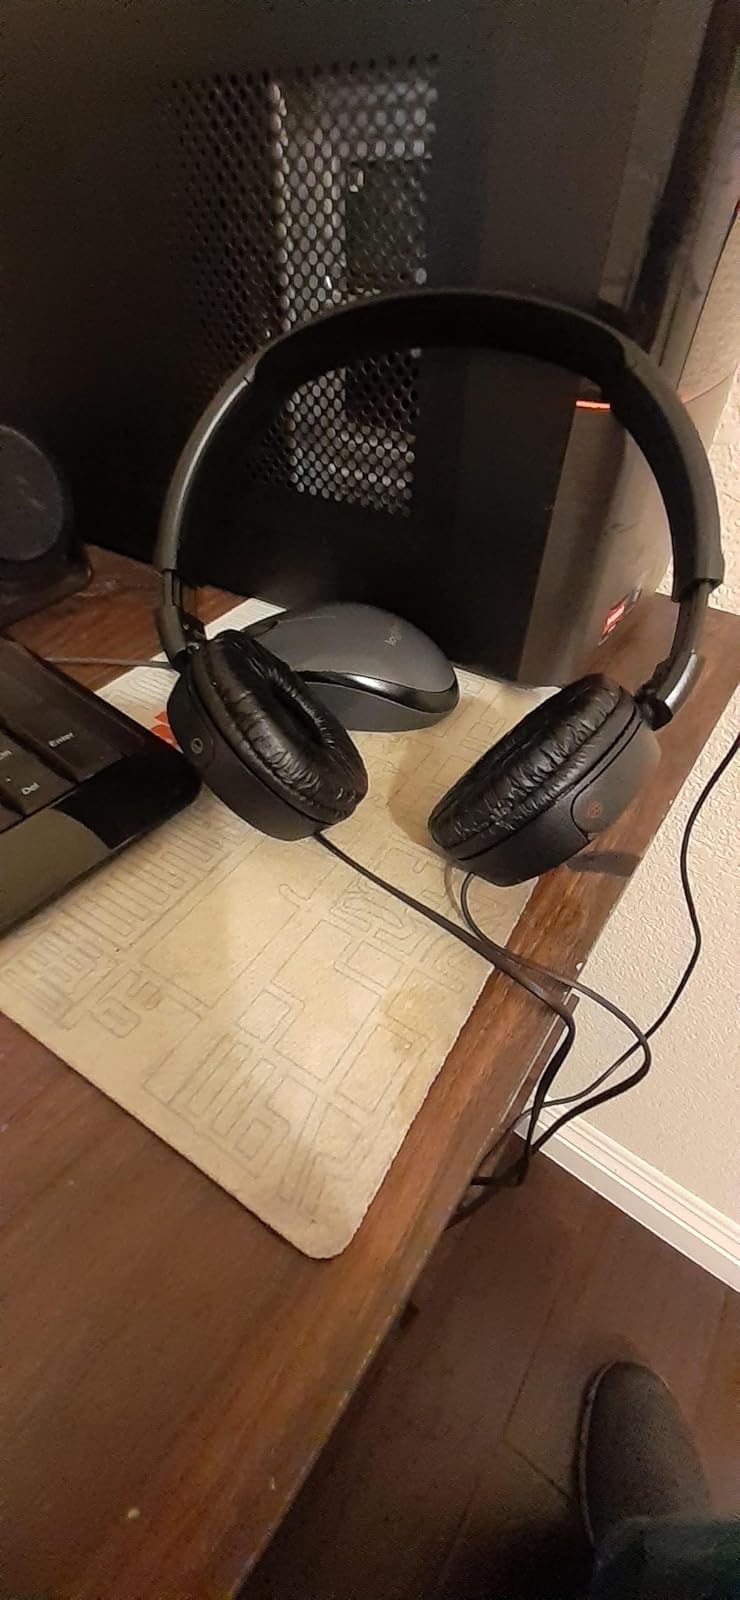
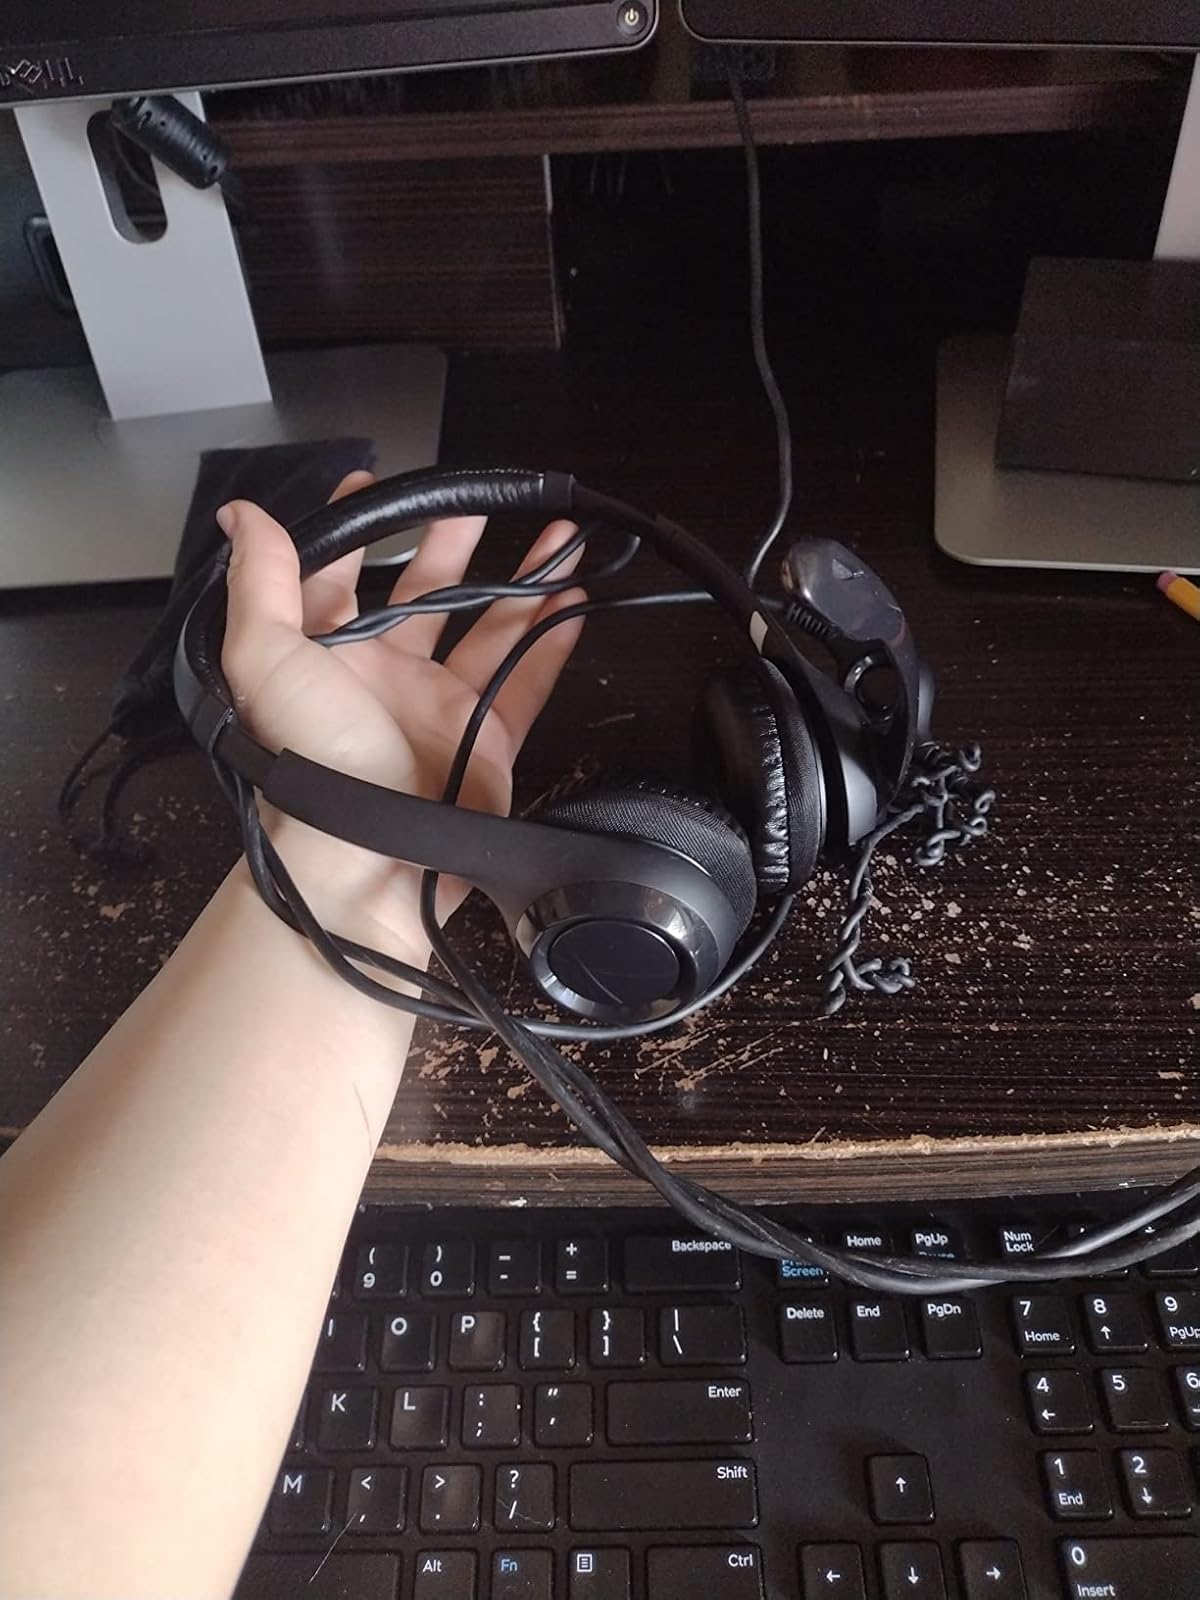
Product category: headphones
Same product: no